Johann Kies

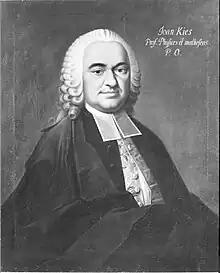
Johann Kies.

From 1742 to 1754, at the recommendation of the mathematician Leonhard Euler, he was made professor of mathematics at Berlin's Academy of Sciences and astronomer at its observatory. His reports from this time include "De la Situation la plus avantageuse des planètes pour découvrir les irrégularités de leurs mouvemens", "Sur les Éclipses des étoiles fixes par la lune", and "Description d'un instrument qui se trouve à l'observatoire de Berlin" . In his "Rapport de quelques observations célestes faites à l'observatoire Royal", Kies wrote, "Observations on eclipses are extremely useful, especially the ones that are exact. They serve primarily to understand, if the theories on the Sun and the Moon are well or badly ascertained in the astronomical tables, and can either confirm them, or give us a need to reform them."